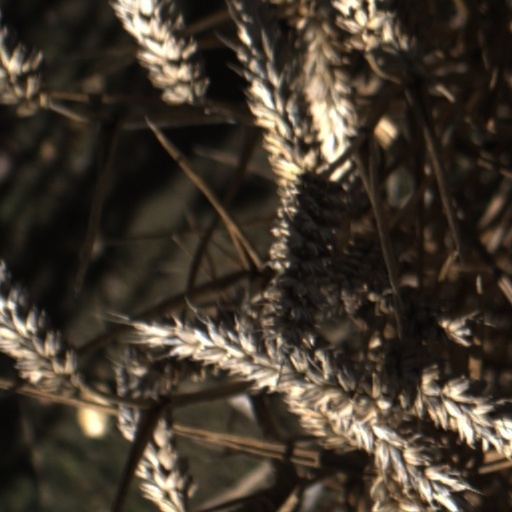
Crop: wheat